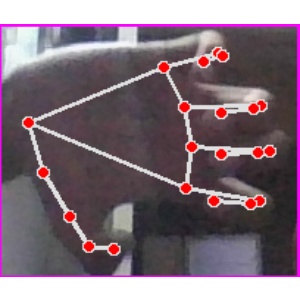
अक्षर: त